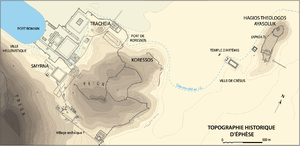
Ayasoluk ou Ayasuluk est le dernier avatar d'Éphèse, le nom que prend progressivement la ville byzantine après sa capture par les Turcs de l'émirat d'Aydın.
Éphèse est l'une des plus anciennes et plus importantes cités grecques d'Asie Mineure, la première de l'Ionie. Bien que ses vestiges soient situés près de sept kilomètres à l'intérieur des terres, près des villes de Selçuk et Kuşadası dans l'Ouest de l'actuelle Turquie, Éphèse était dans l'Antiquité, et encore à l'époque byzantine, l'un des ports les plus actifs de la mer Égée; il est situé près de l'embouchure du grand fleuve anatolien Caystre. L’Artémision, le grand sanctuaire dédié à Artémis, la déesse tutélaire de la cité, qui comptait parmi les Sept merveilles du monde et auquel Éphèse devait une grande part de sa renommée, était ainsi à l'origine situé sur le rivage. C'est l'œuvre combinée des sédiments charriés par le Caystre, des changements climatiques, et peut-être d'accidents sismiques, qui explique le déplacement progressif de la côte vers l'Ouest, et l'ensablement subséquent des ports de la ville, prélude de leur abandon.
Éphèse est l'une des plus anciennes et plus importantes cités grecques d'Asie Mineure, la première de l'Ionie.
La mosquée d'İsa Bey est la mosquée principale d'Ayasoluk, la ville seldjoukide et ottomane qui succède à Hagios Théologos, la ville byzantine d'Éphèse.
Hagios Théologos, littéralement Saint-[Jean] le Théologien est le nom que prend la ville d'Éphèse dans les sources byzantines et italiennes médiévales à partir du VIIIᵉ siècle, par métonymie : la ville médiévale se développe en effet autour de la cathédrale Saint-Jean d'Éphèse qui en est l'édifice principal.
Le Panayır Dağ est la principale colline d'Éphèse. Il était connu dans l'Antiquité grecque sous le nom de mont Peion, puis pendant l'Empire byzantin comme le Cheileton. Il constitue l'acropole d'Éphèse, et ses trois sommets, qui s'étagent entre 155 et 105 m d'altitude, sont couronnés de fortifications remontant à différentes époques.
Les Hammams d'Ayasoluk sont les établissements de bain de la ville turque ottomane qui succède à Éphèse sur la colline d'Hagios Théologos/Ayasoluk. Bien attestés à la fois dans la littérature historique par l'archéologie, ils étaient au moins au nombre de quatre, datant de l'émirat d'Aydın ou du début de l'époque ottomane, tous construits selon la même technique, en petit appareil faisant alterner les assises de briques et de petits moellons, avec des voûtes et des coupoles de briques.